Detention and deportation of American citizens in the second Trump administration

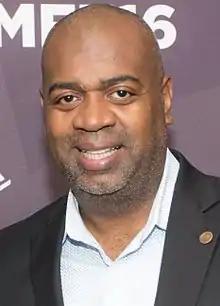
Ras Baraka, mayor of Newark, New Jersey, was captured and detained by ICE. Baraka is a US citizen.

During the second presidency of Donald Trump, federal immigration enforcement policies resulted in the documented capture, detention and deportation of American citizens. Officials working for the U.S. Immigration and Customs Enforcement (ICE) increased their efforts to detain and deport illegal immigrants, with these operations resulting in harm to U.S. citizens. The Trump administration's treatment of U.S. citizens raised concerns among civil rights advocates. Legal and immigration experts maintain that these legal violations were caused by increased pressure to deport people in a rapid manner without procedural safeguards.